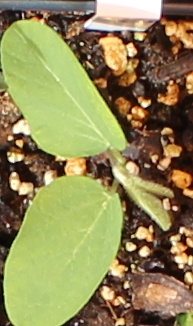
Label: Soybean